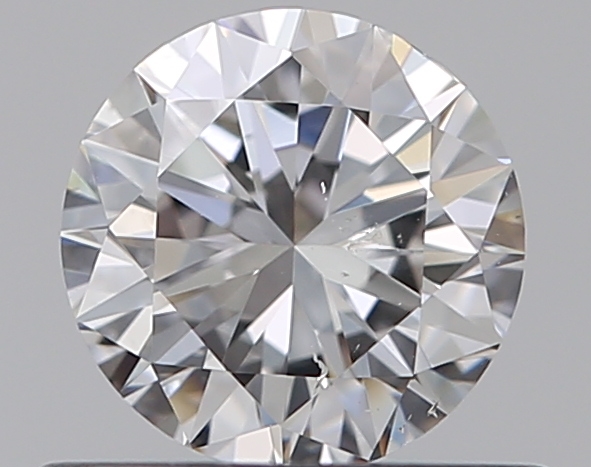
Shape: round
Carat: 0.5
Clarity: VS2
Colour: D
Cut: VG
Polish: EX
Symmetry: GD
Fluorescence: N
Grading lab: GIA
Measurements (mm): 5.01 x 5.08 x 3.13